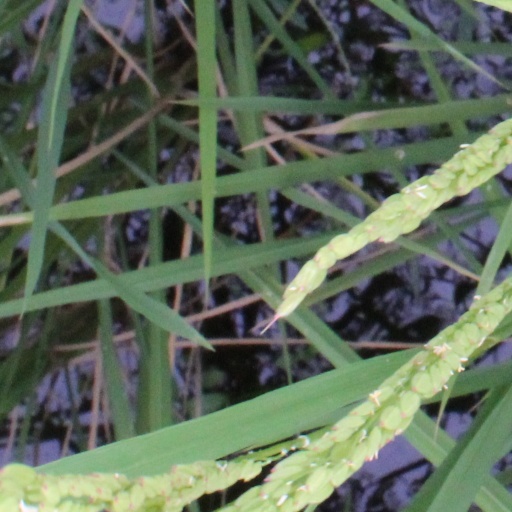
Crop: rice